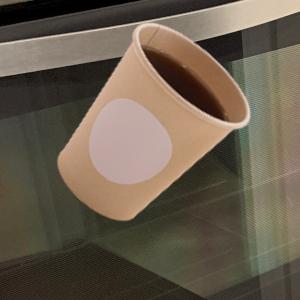
Label: cups